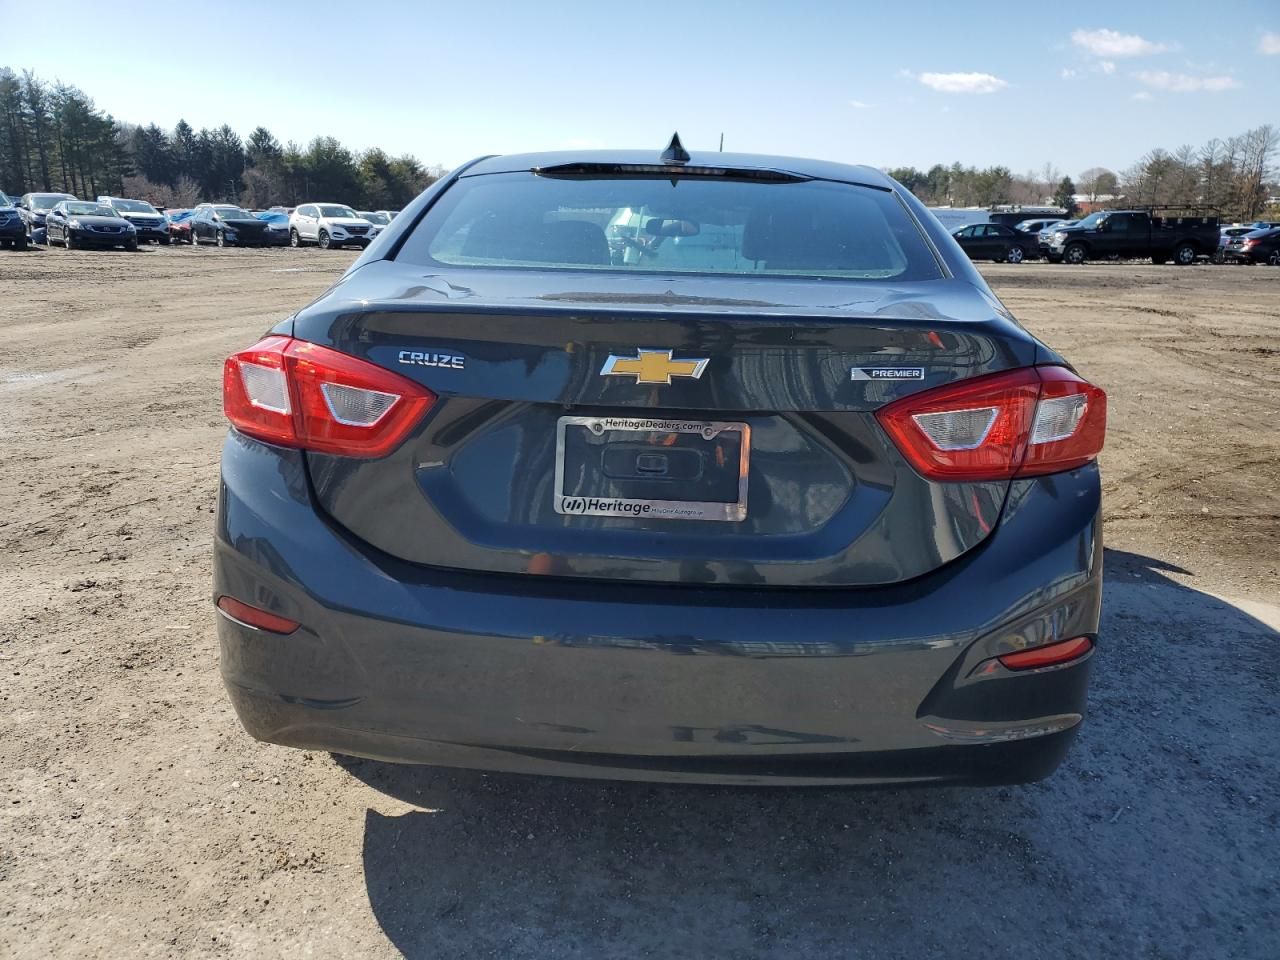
Aucun dommage détecté.
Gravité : aucun